Jimmy Lai

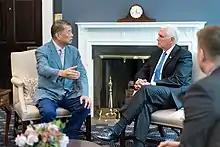
Lai met with US Vice President Pence to discuss Hong Kong pro-democracy protests. July 2019.

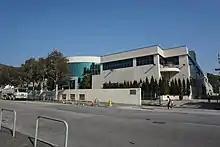
Next Digital offices, raided by police on 10 August 2020

Between July and November 2019 Lai was able to meet with US Vice President Mike Pence and later with US House Speaker Nancy Pelosi to discuss the Hong Kong protests. Lai said, 'We in Hong Kong are fighting for the shared values of the US against China. We are fighting their war in the enemy camp.' Pelosi published a photograph of herself, Lai, along with Martin Lee and Janet Pang and supporting words to the Hong Kong protesters. Lai also later met with then US National Security Adviser John Bolton. Bloomberg reporter, Nicholas Wadham tweeted that the meeting was meant to send a signal to Beijing, as it was very "unusual for non governmental visitors to get this kind of access".